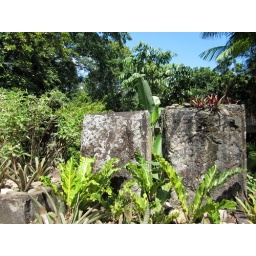
Backside of water feature near outdoor kitchen/ dining room, walking towards studio.